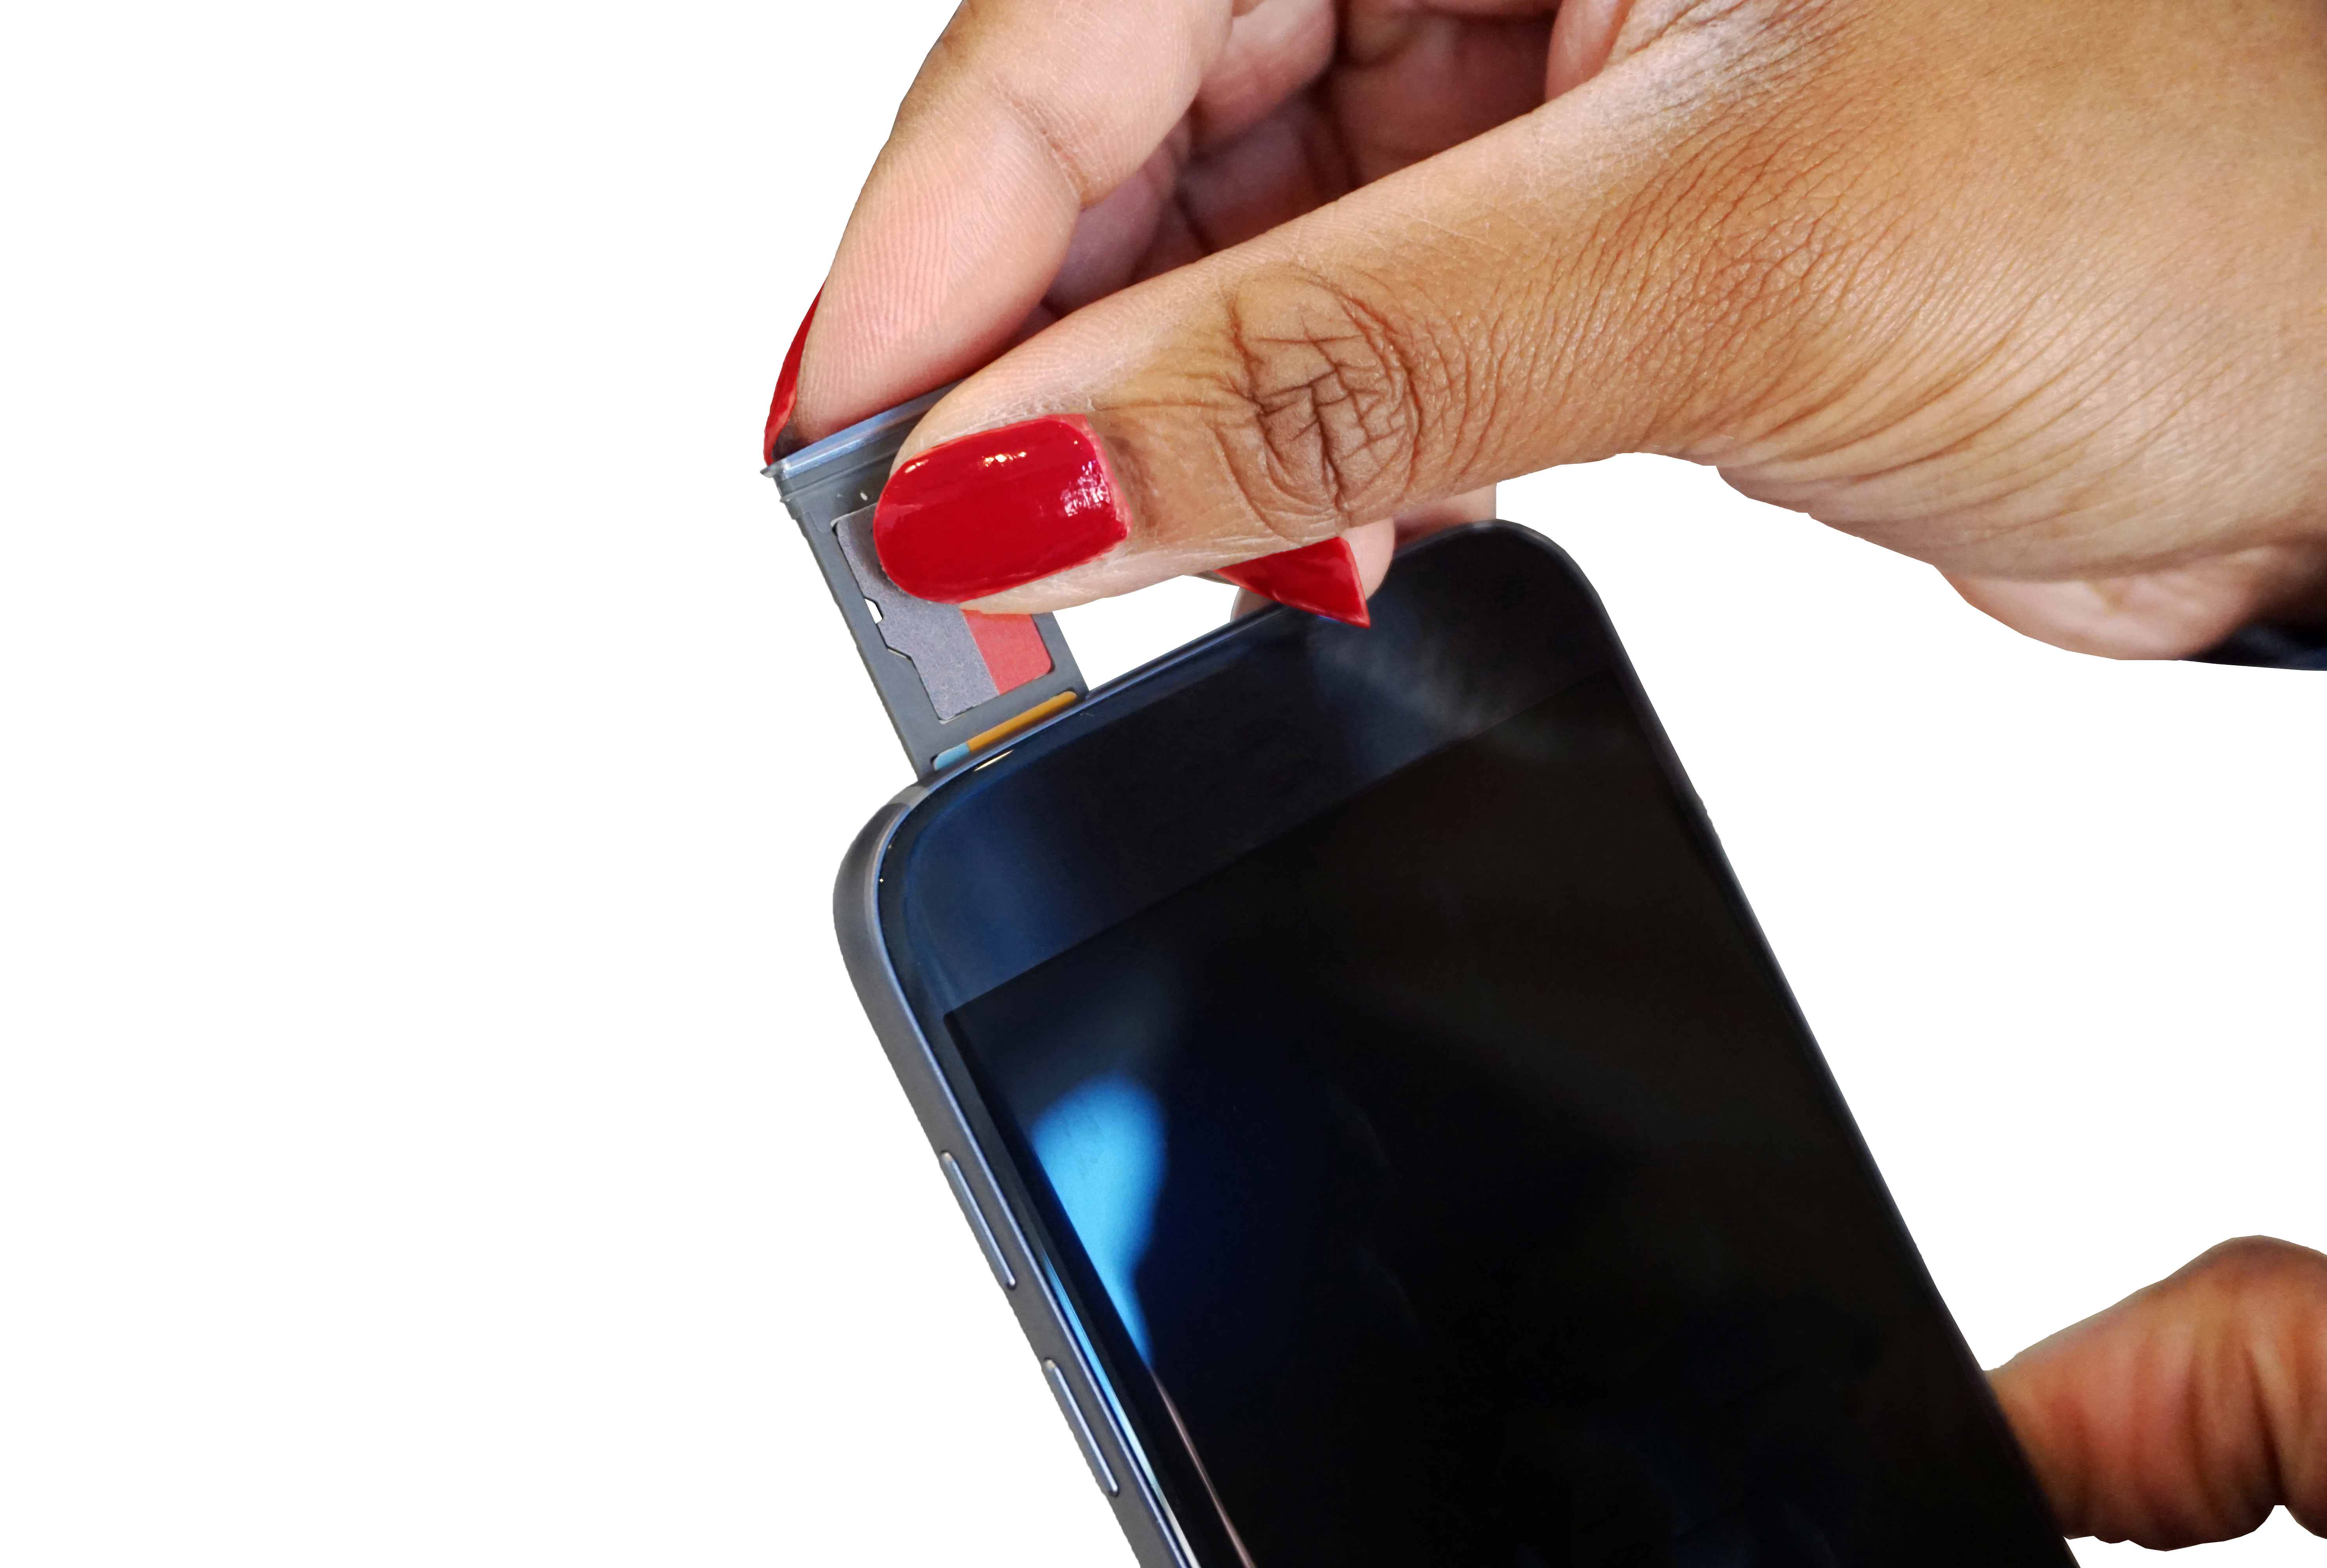
backup, black, card, cell, cellphone, cellular, chip, closeup, communication, connect, data, detail, device, disc, disk, drive, electronic, finger, fix, flash, hand, holding, information, integration, media, memory, micro, mobile, multimedia, open, phone, plastic, portable, repair, safety, sd, sdhc, secure, security, service, sim, storage, technology, telephone, product, gadget, wine bottle, nail, smartphone, bottle, electronic device, mobile phone, Material property, drinkware, wallet, communication device, alcohol, tableware